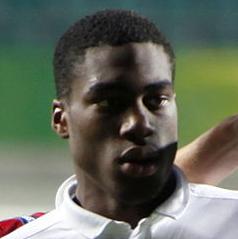
Age: 18